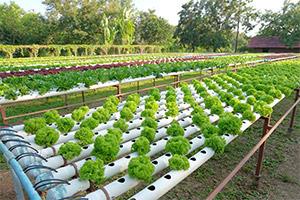
Mabomba yamepangwa kwa mpangilio juu ya ardhi, kila bomba likiwa na matobo yaliyochipua mbogamboga zenye afya na rangi ya kijani. Mazingira ya uzalishaji wa kisasa unaotumia mbinu bunifu, za kilimo bila mchanga kwa wingi.